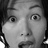
Emotion: surprise